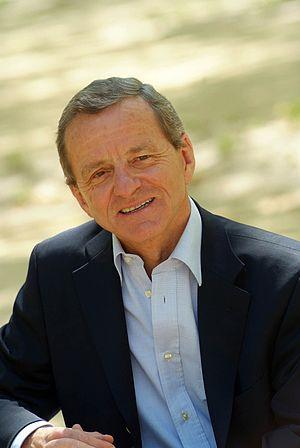
Photo Alain Carignon
Le premier tour des élections municipales françaises de 2020 à Grenoble a eu lieu le 15 mars 2020. Le second tour, initialement prévu le 22 mars 2020, est reporté au 28 juin 2020 en raison de la pandémie de maladie à coronavirus. Il s'agit du renouvellement du conseil municipal. Elles ont lieu en même temps que l'élection du conseil de Grenoble-Alpes Métropole 2020. Éric Piolle est élu maire le 3 juillet 2020 par le nouveau conseil municipal, face à Émilie Chalas.
Alain Carignon, né le 23 février 1949 à Vizille, est un homme politique français.
Cet article dresse la liste par ordre chronologique de mandat des consuls de Grenoble depuis 1244 à la Révolution française, puis des maires de la Ville de Grenoble.